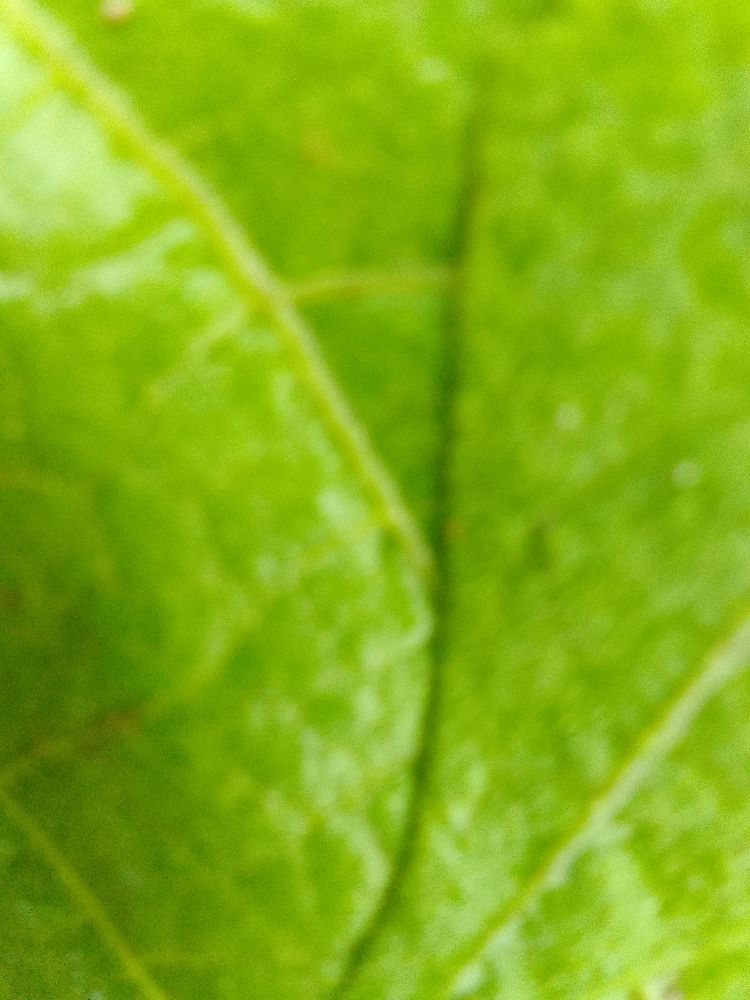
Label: healthy